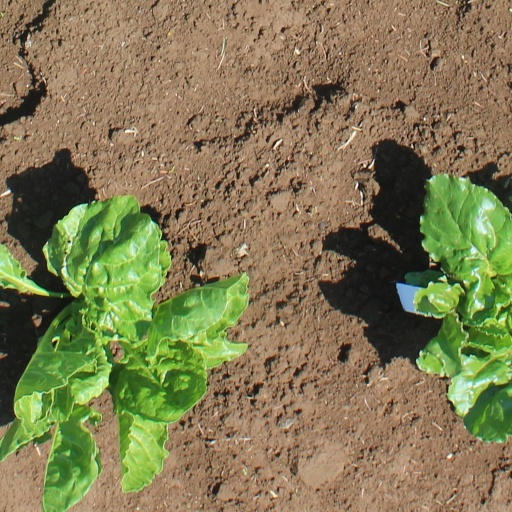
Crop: sugar beet